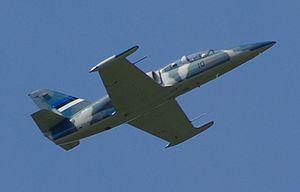
Les Forces de défense estoniennes ou FDE - nom de l'armée de l'Estonie, sont de constitution récente et d'un format très modeste.
La force aérienne estonienne est la composante aérienne des Forces de Défense Estoniennes.
L’Ivtchenko-Progress AI-25 est une famille de turbofans civils et militaires à double arbre et moyen taux de dilution, développés par le constructeur Ivtchenko-Progress ZMKB, en Union soviétique. Ce fut le tout-premier turboréacteur à double flux à avoir été utilisé sur des avions court-courrier en URSS.